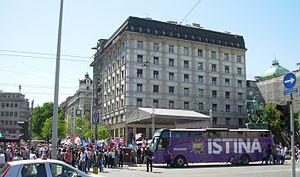
Preokret est une coalition politique qui a participé aux élections législatives serbes de 2012. Elle était emmenée par Čedomir Jovanović, le président du Parti libéral-démocrate. Elle a recueilli 6,53 % des voix, obtenant ainsi 19 sièges sur 250 à l'Assemblée nationale de la République de Serbie.